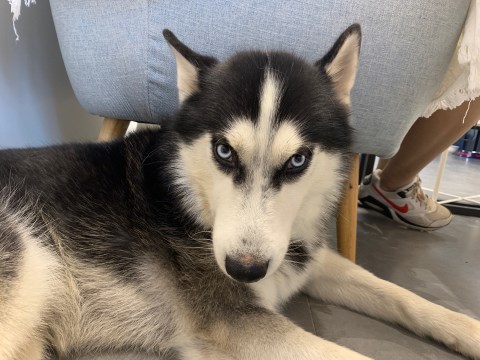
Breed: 1160-n000003-Siberian_husky